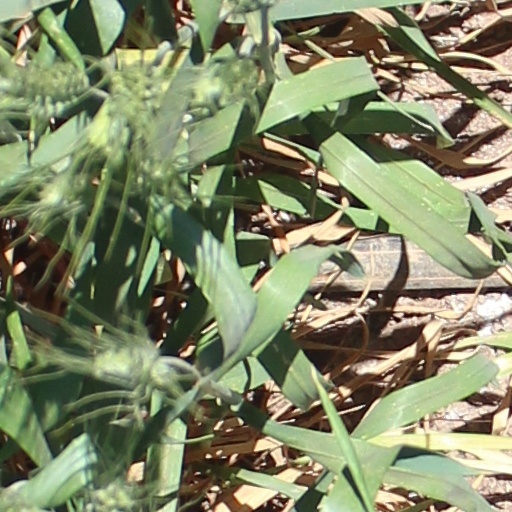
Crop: wheat